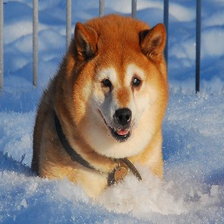
Species: dog
Breed: shiba inu